Ceratosaurus

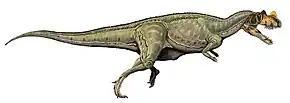
Artist's impression of "C. nasicornis"

The exact number of vertebrae is unknown due to several gaps in the spine of the "Ceratosaurus nasicornis" holotype. At least 20 vertebrae formed the neck and back in front of the sacrum. In the middle portion of the neck, the (bodies) of the vertebrae were as long as they were tall, while in the front and rear portions of the neck, the centra were shorter than their height. The upwards projecting were comparatively large and, in the dorsal (back) vertebrae, were as tall as the vertebral centra were long. The sacrum, consisting of six fused , was arched upwards, with its vertebral centra strongly reduced in height in its middle portion, as is the case in some other ceratosaurians. The tail comprised around 50 and was about half of the animal's total length. In the holotype, it was estimated at . The tail was deep from top to bottom due to its high neural spines and elongated chevrons, bones located below the vertebral centra. As in other dinosaurs, it counterbalanced the body and contained the massive caudofemoralis muscle, which was responsible for forward thrust during locomotion, pulling the upper thigh backwards when contracted.